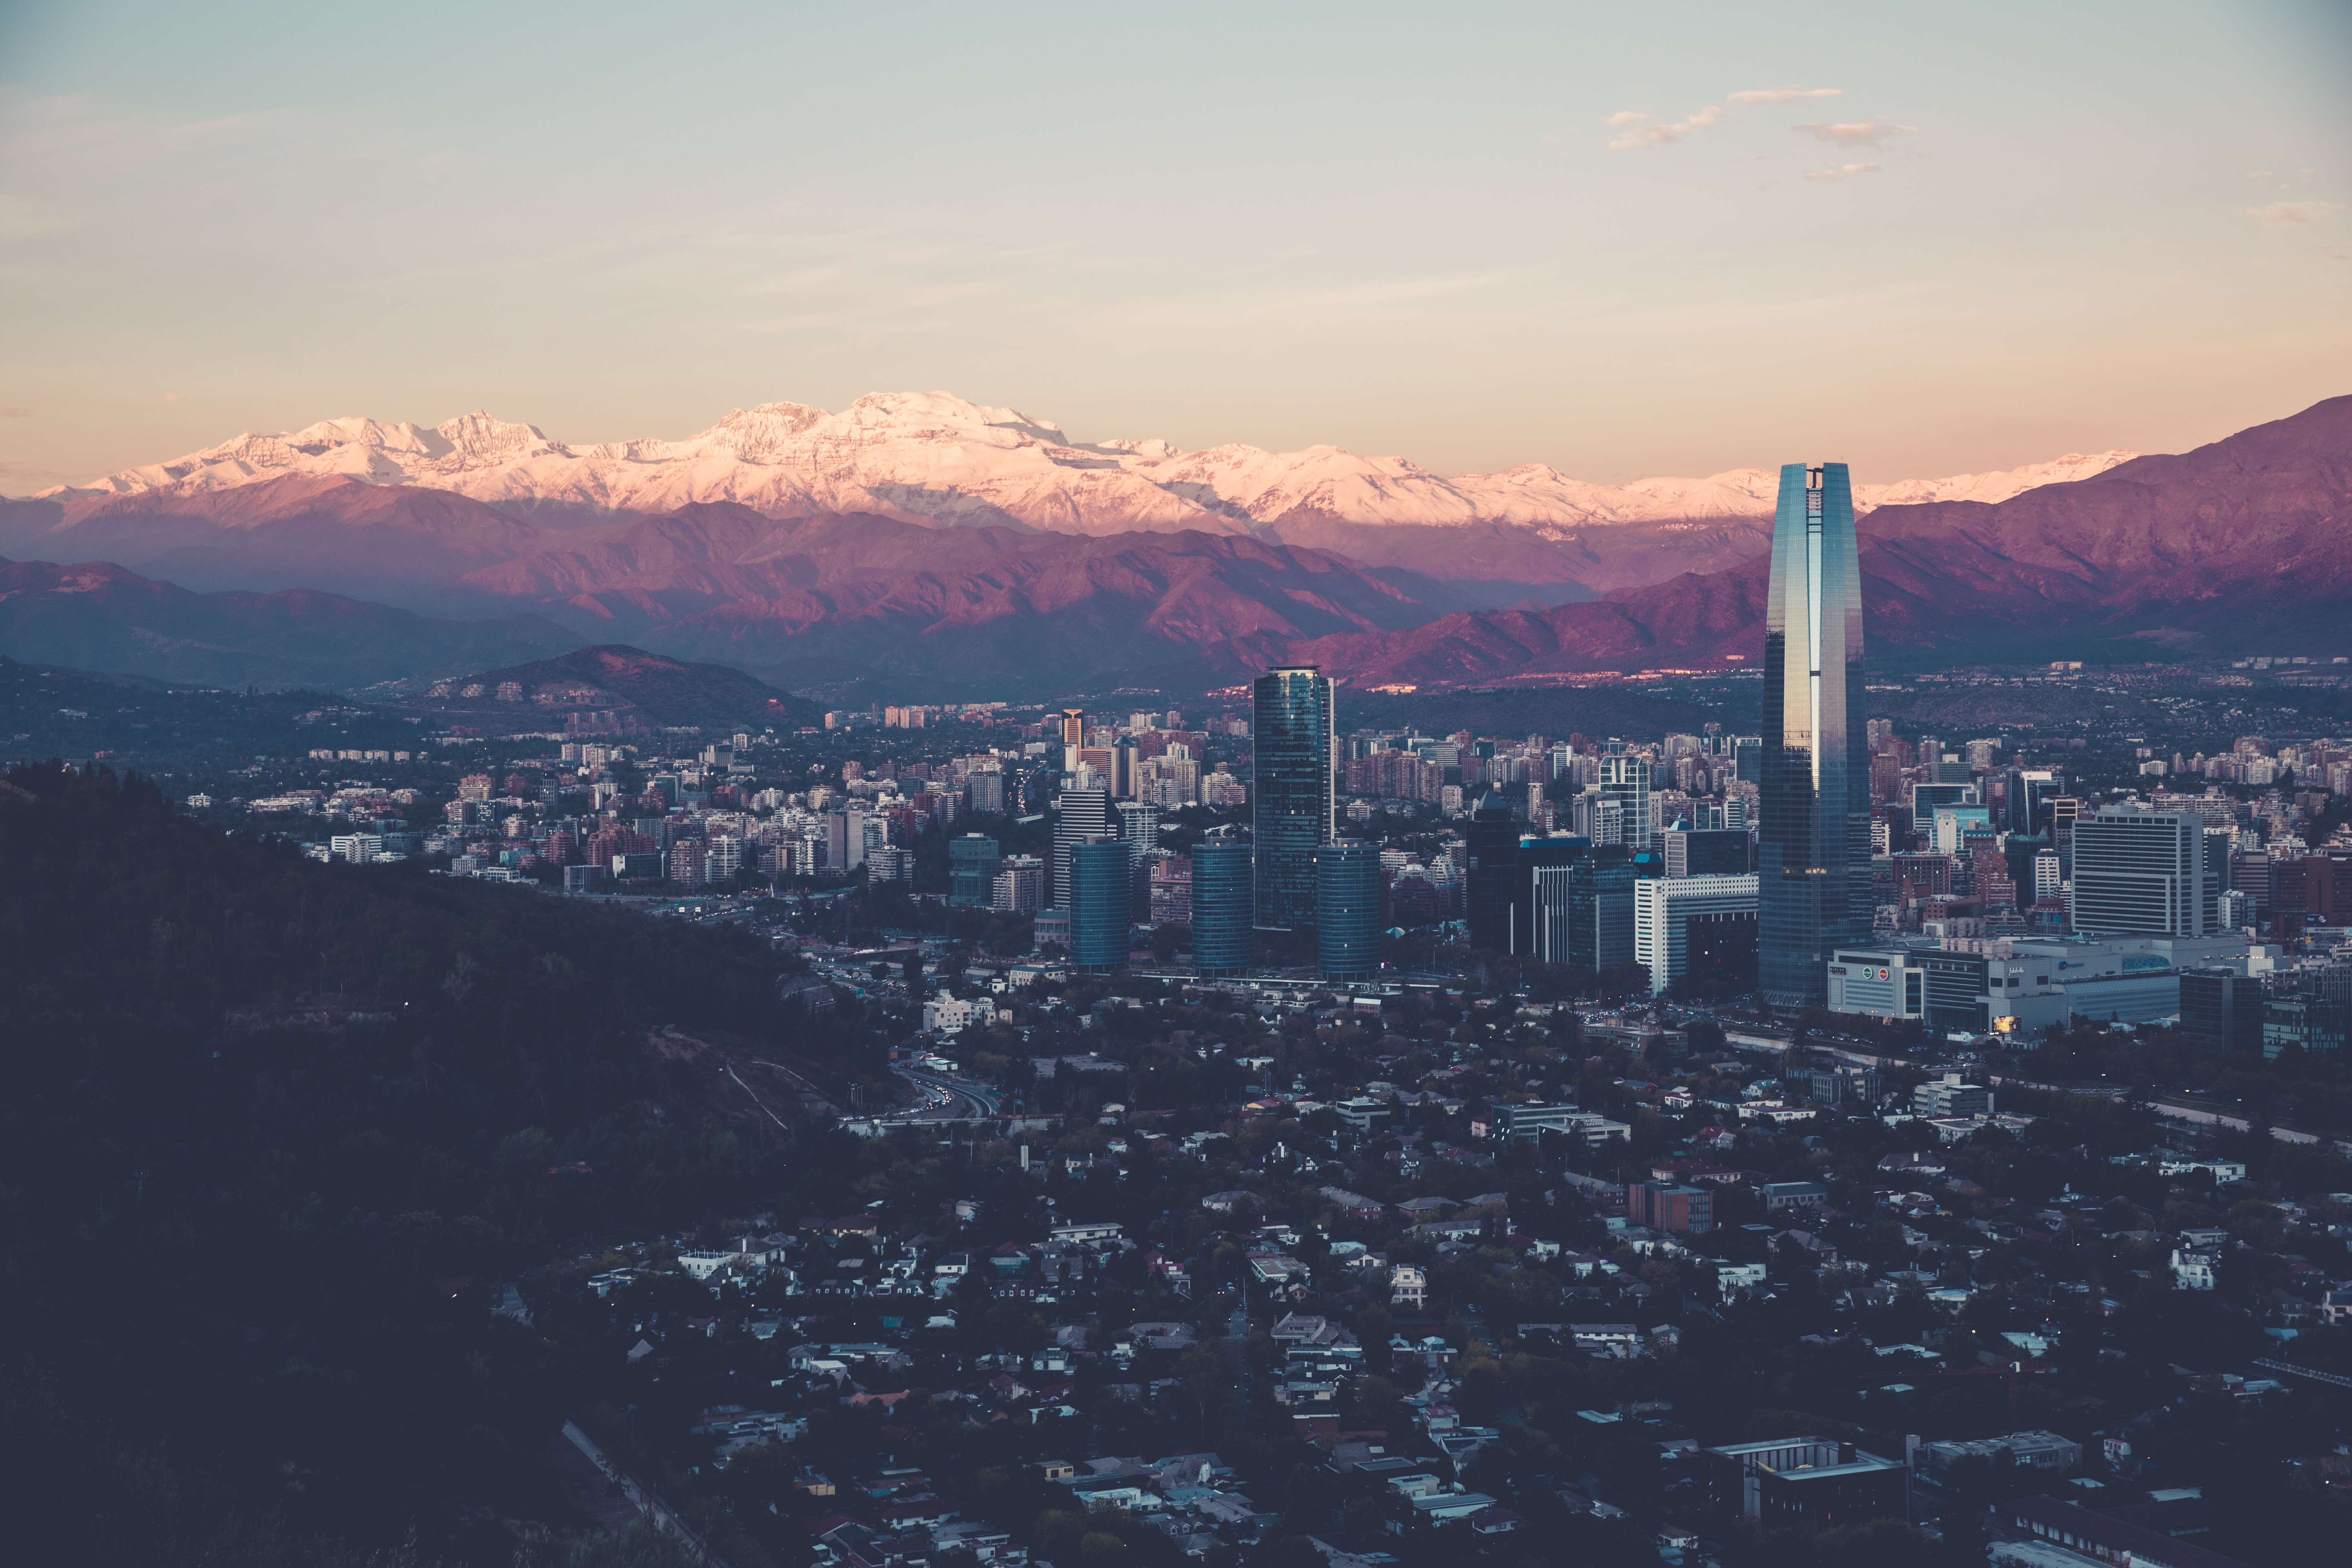
horizon, mountain, sky, sunrise, sunset, skyline, morning, dawn, city, skyscraper, mountain range, cityscape, panorama, dusk, evening, haze, aerial, skyscrapers, mountains, bird's eye view, aerial photography, high rises, geographical feature, atmospheric phenomenon, human settlement, atmosphere of earth, mountainous landforms